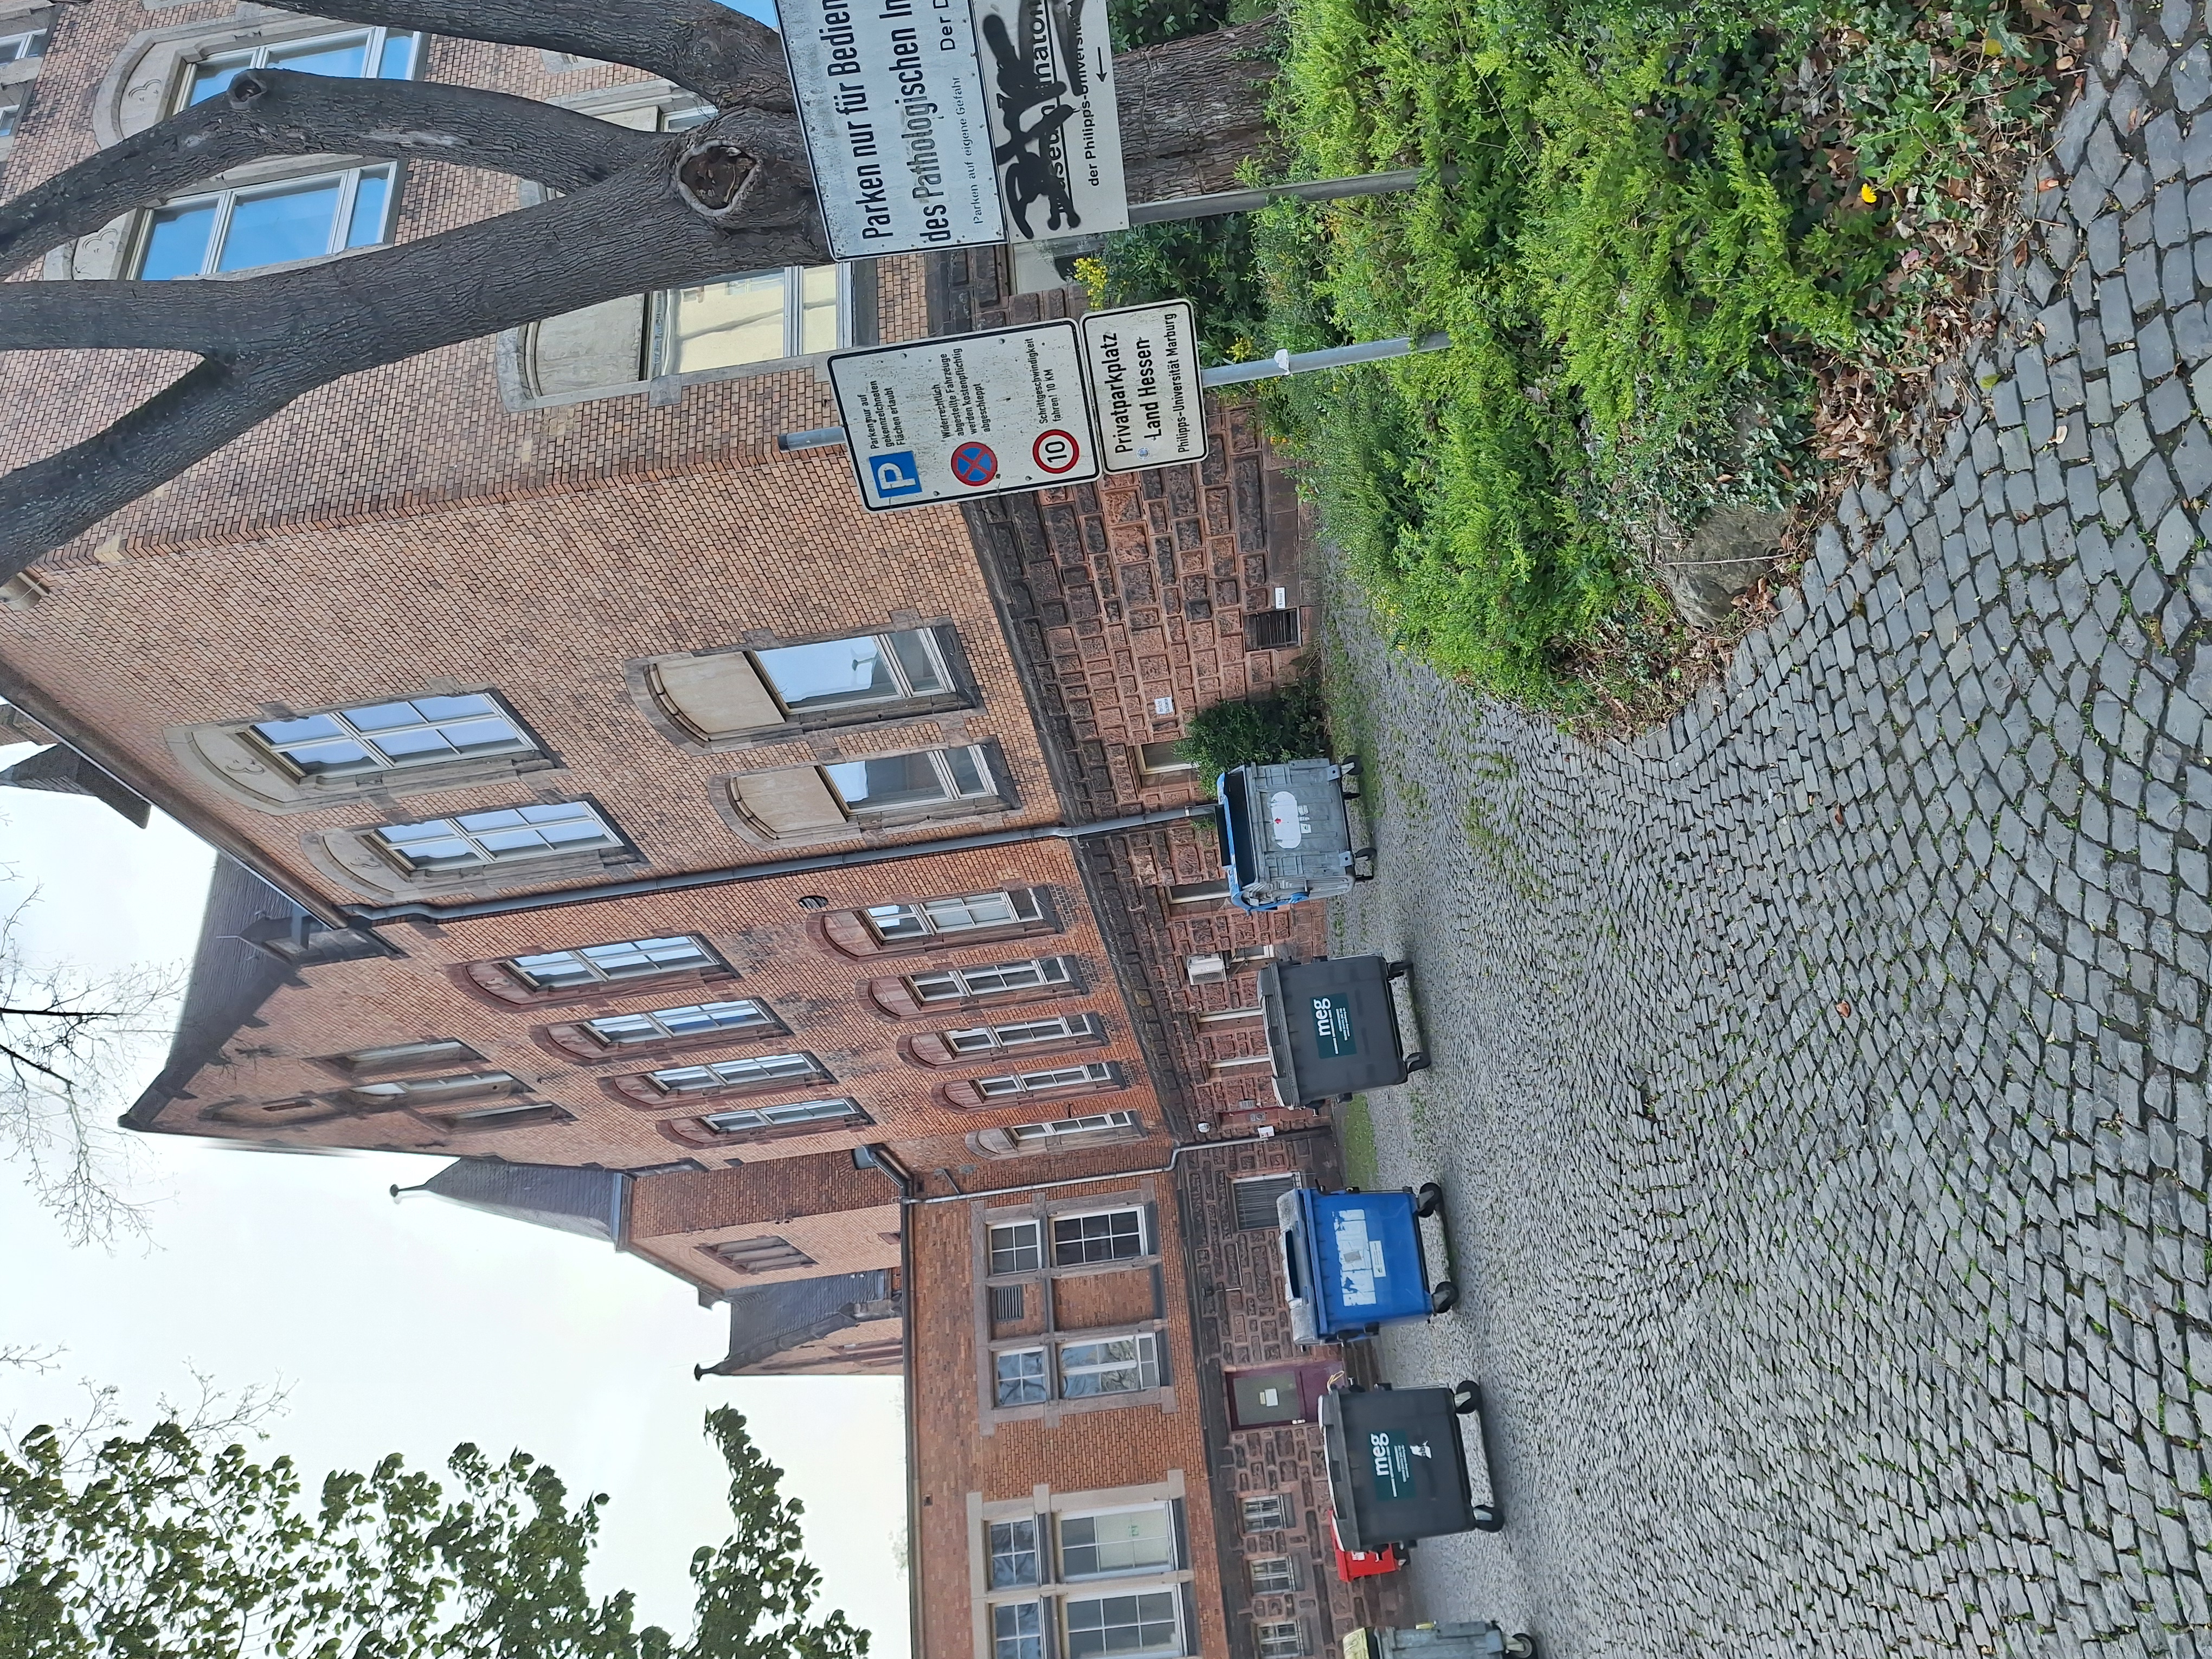
Building: Robert-Koch-Straße 6